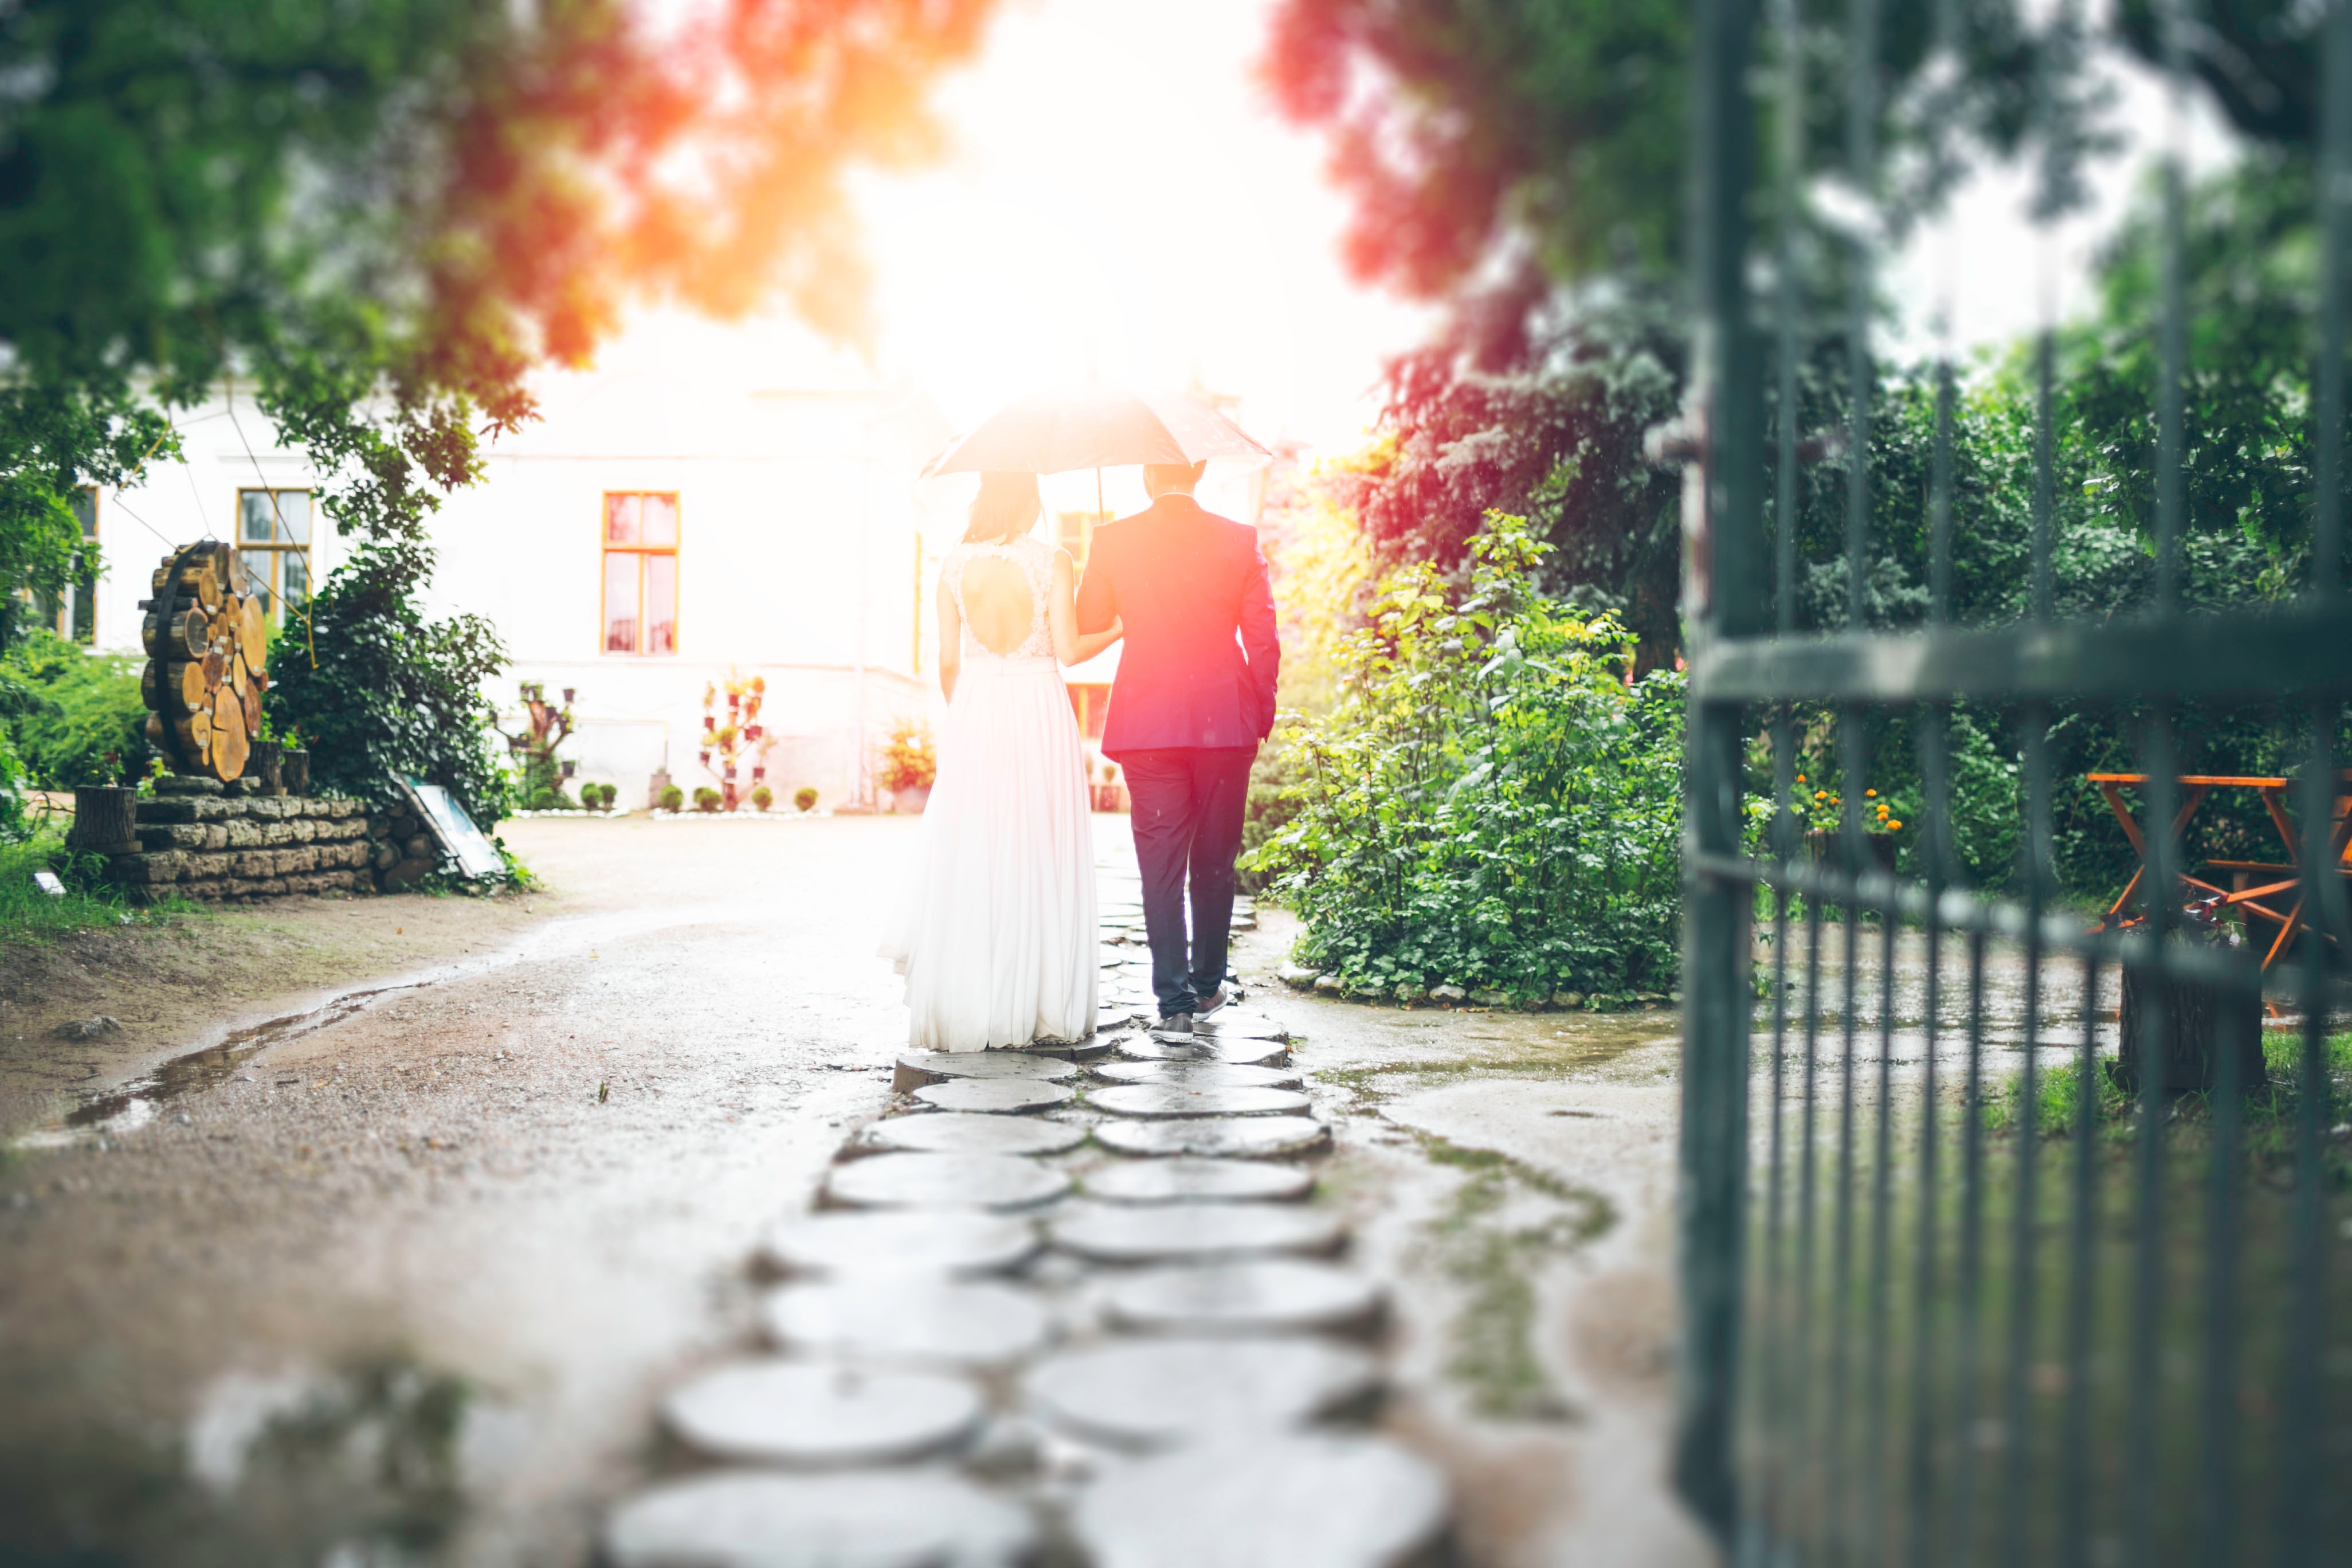
sunlight, morning, rain, walk, umbrella, color, autumn, couple, wedding, season